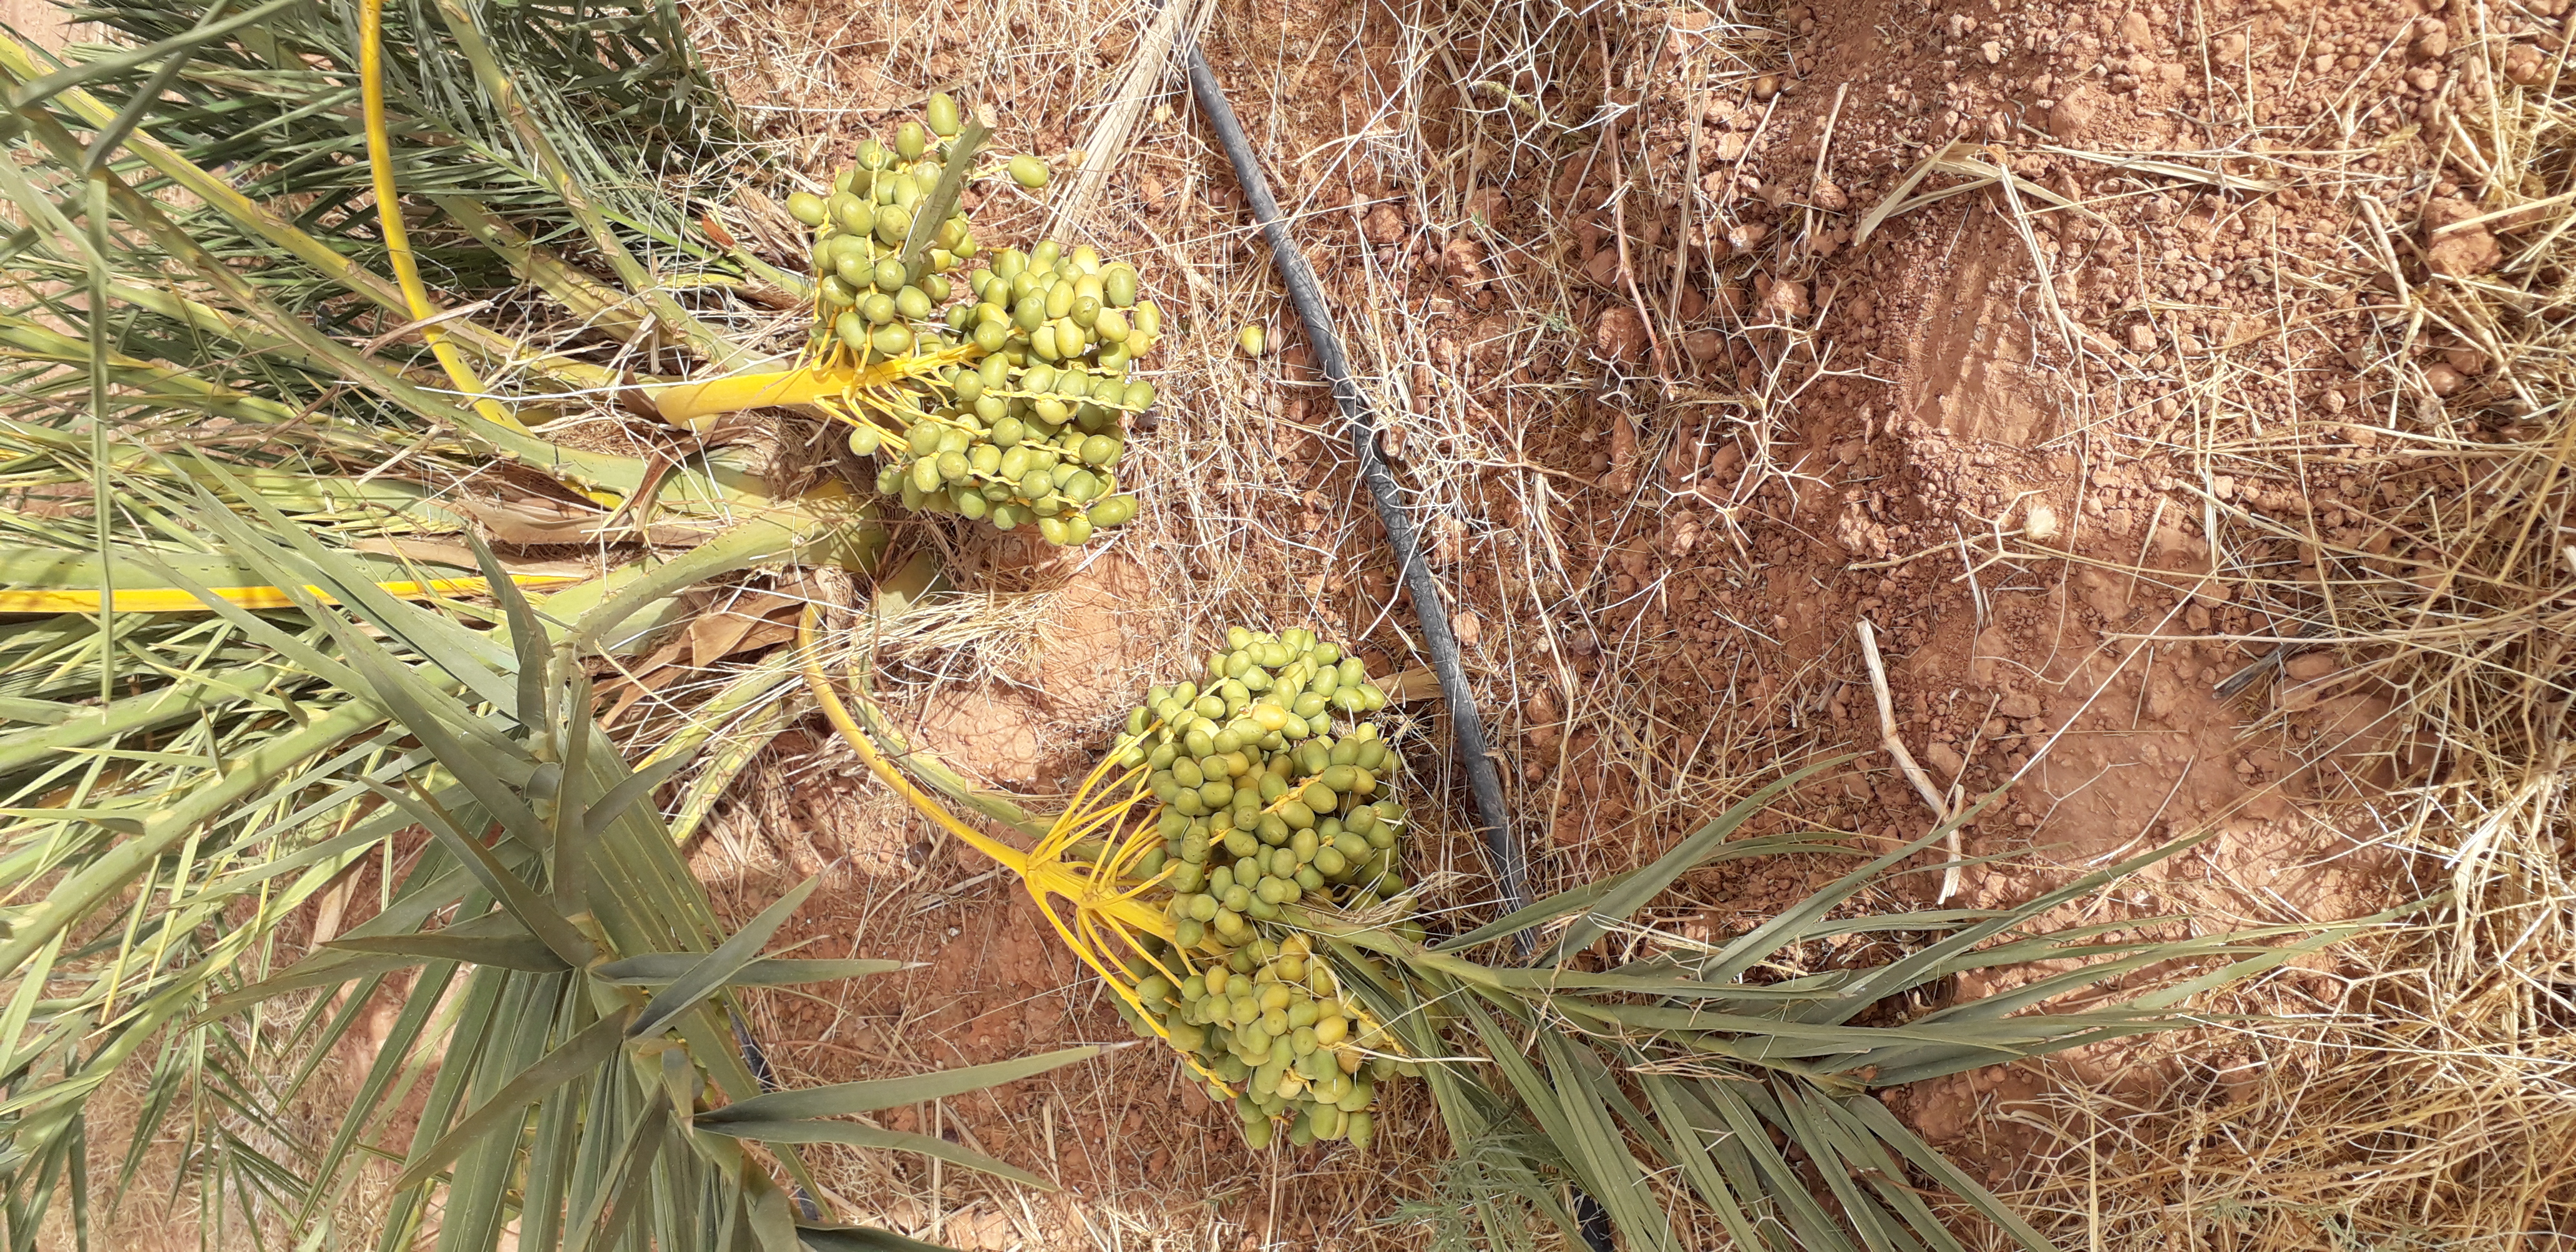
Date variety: kholt